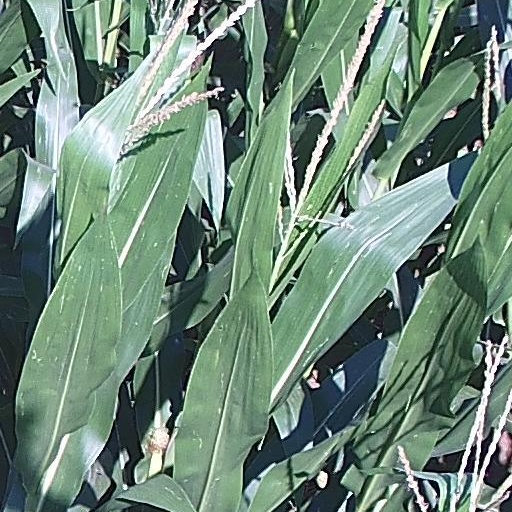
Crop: maize; corn